Domestication of the dog

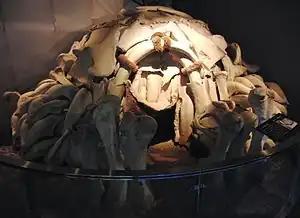
Mammoth bone dwelling, Mezhirich site, Ukraine

The first dogs were certainly wolflike; however, the phenotypic changes that coincided with the dog–wolf genetic divergence are not known. Identifying the earliest dogs is difficult because the key morphological characters that are used by zooarchaeologists to differentiate domestic dogs from their wild wolf ancestors (size and position of teeth, dental pathologies, and size and proportion of cranial and postcranial elements) were not yet fixed during the initial phases of the domestication process. The range of natural variation among these characters that may have existed in ancient wolf populations, and the time it took for these traits to appear in dogs, are unknown.